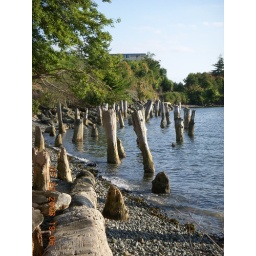
trees in the water